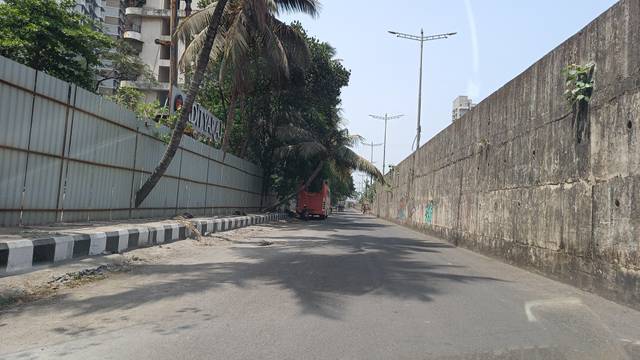
Region: India
Coordinates: 19.111, 72.933